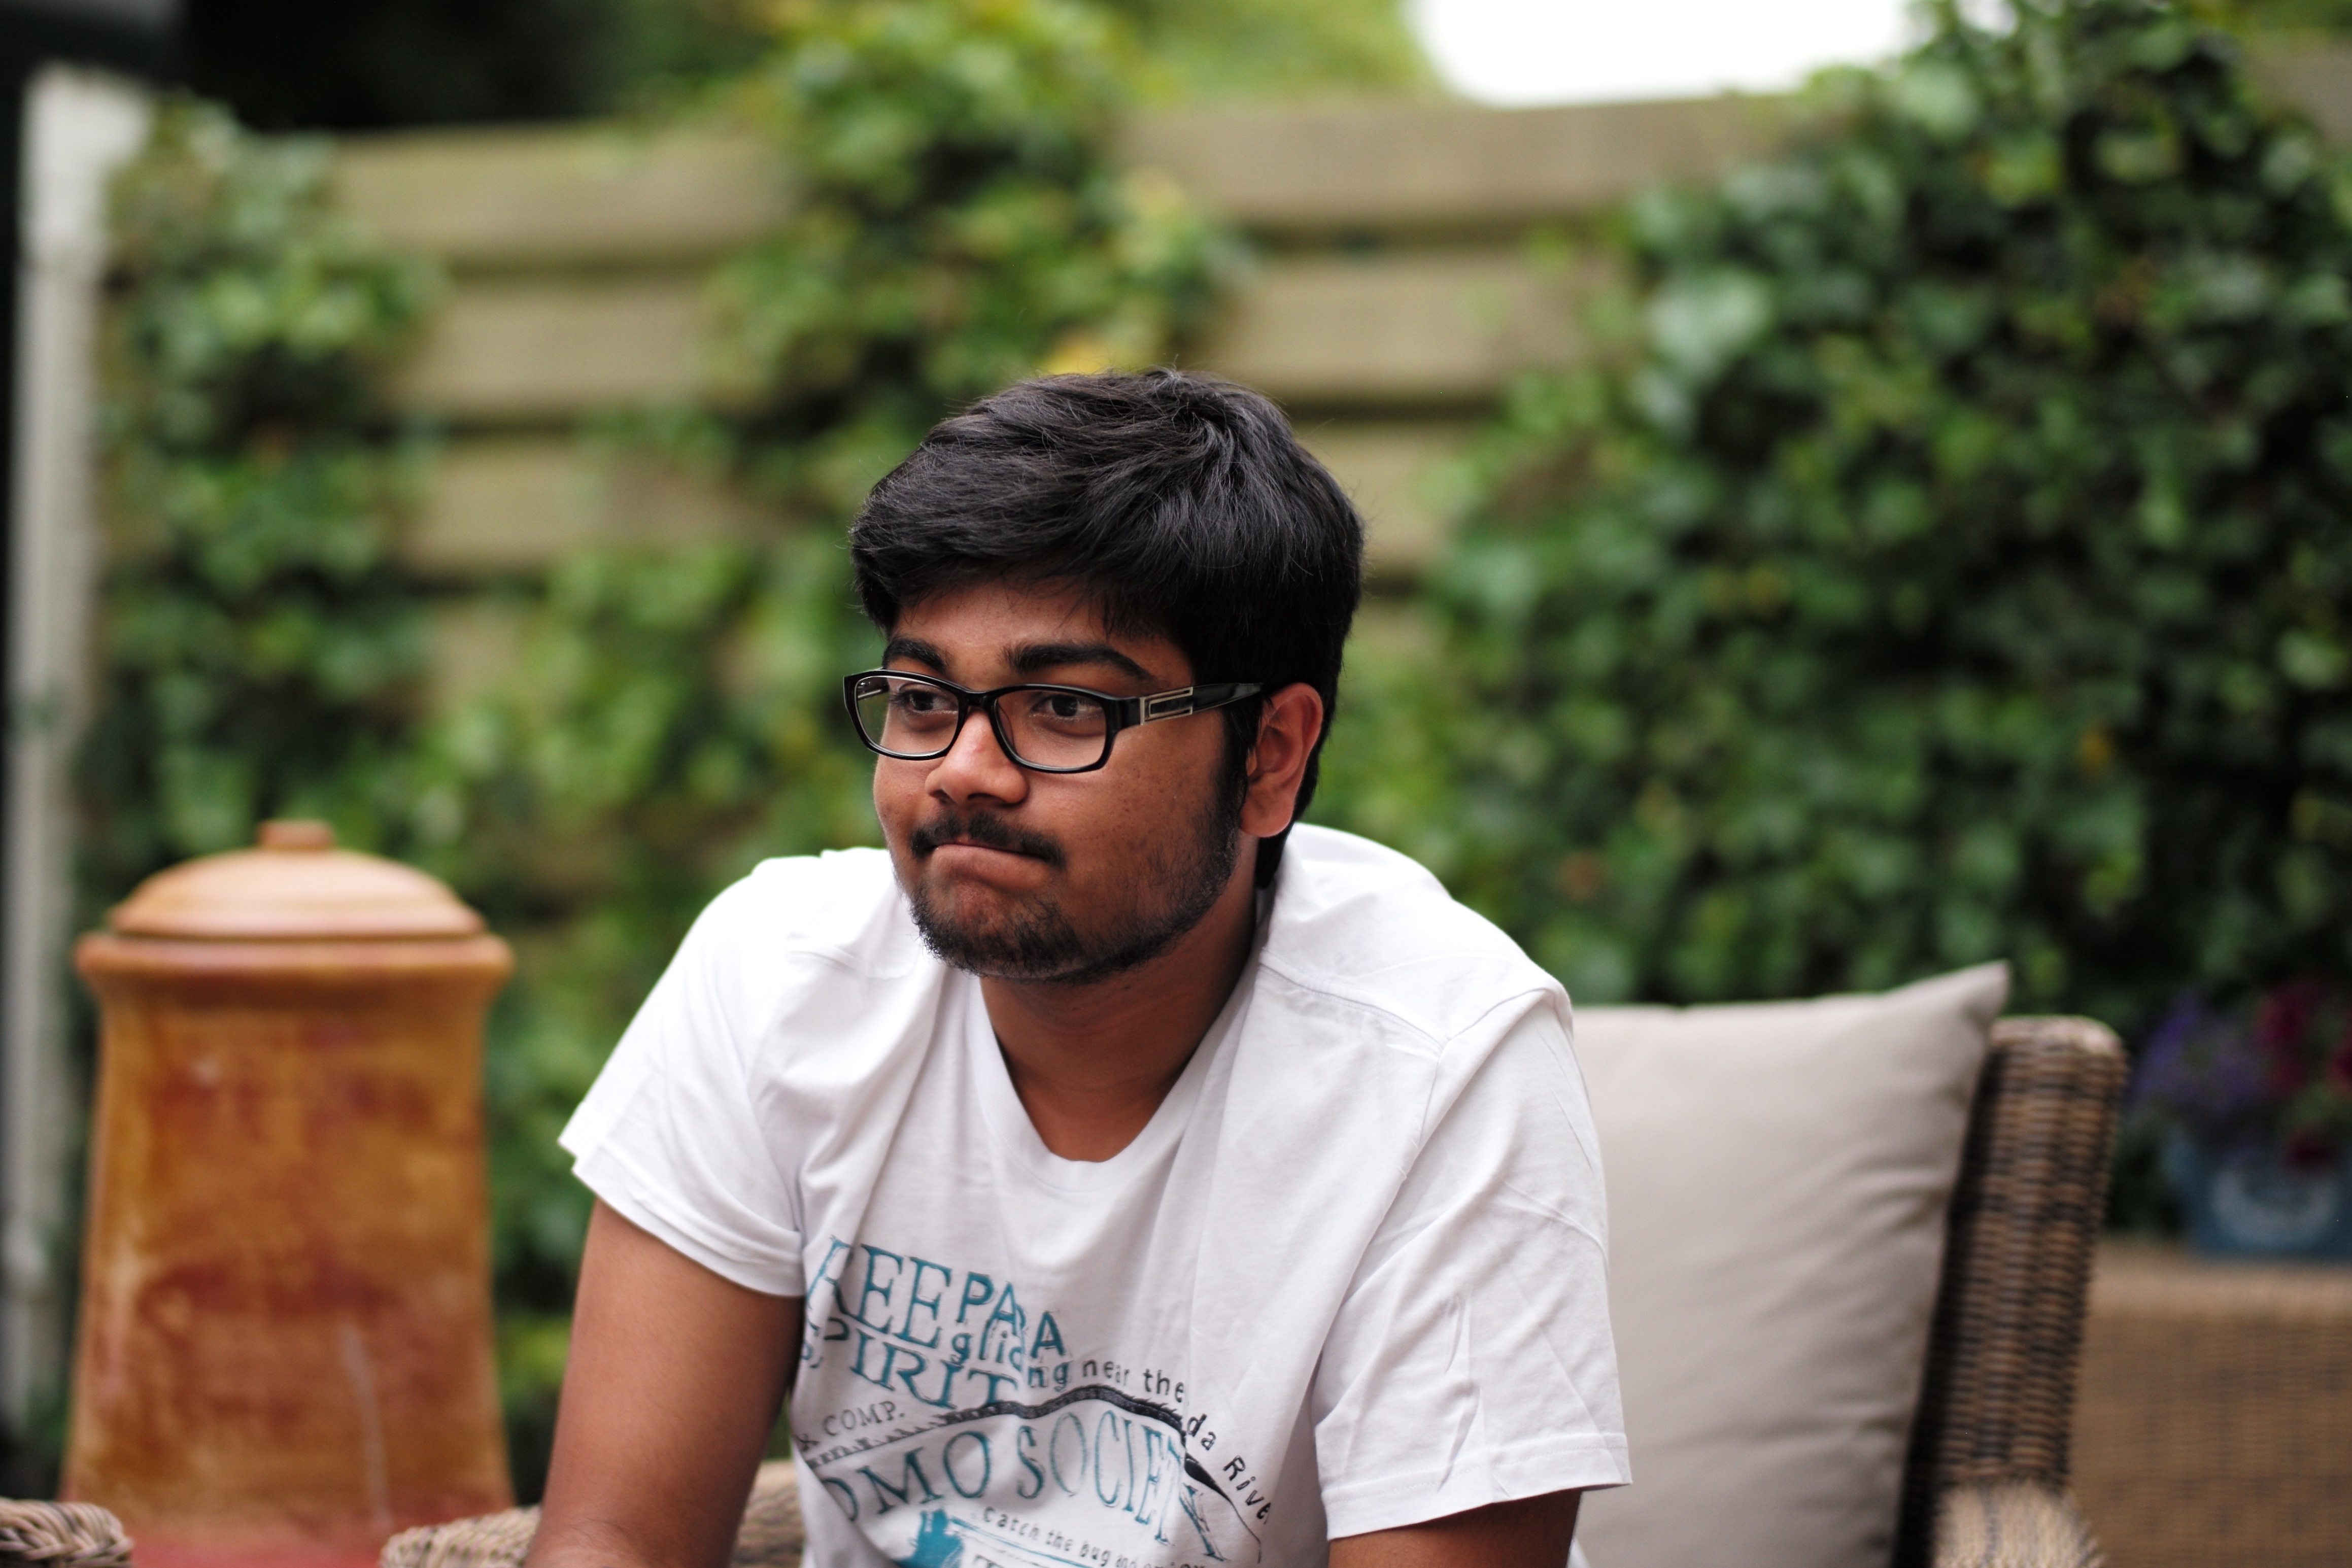
man, person, people, male, garden, holland, m, f14, party, photograph, 50, leica, birthday, 240, summilux, teens, 19